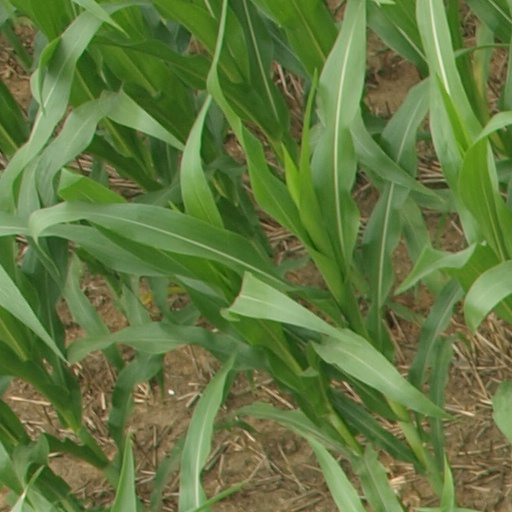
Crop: maize; corn